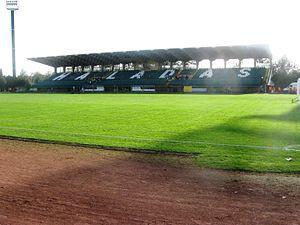
Le Rohonci úti Stadion est un stade situé à Szombathely, en Hongrie. Cette enceinte, qui accueille notamment les matchs du club de football du Szombathelyi Haladás et a une capacité de 9 500 places. Il s'agit du plus grand stade du comitat de Vas.